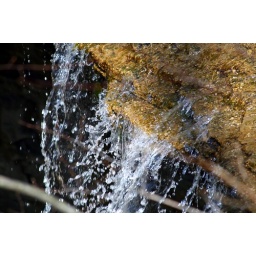
running, sparkling clear water from the creek spilling over the shelf